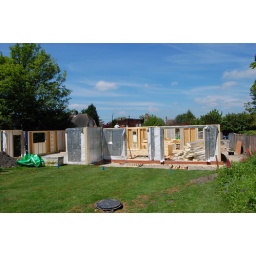
2 June 2010The external ground floor walls have gone up in 2 hours!